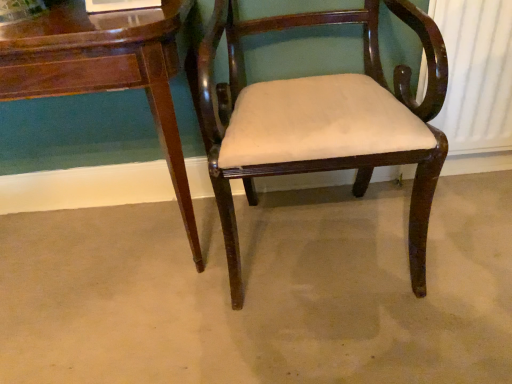
Question: Locate a point on the mahogany wood chair at center. Your answer should be formatted as a tuple, i.e. [(x, y)], where the tuple contains the x and y coordinates of a point satisfying the conditions above. The coordinates should be between 0 and 1, indicating the normalized pixel location of the point.
Answer: [(0.648, 0.393)]